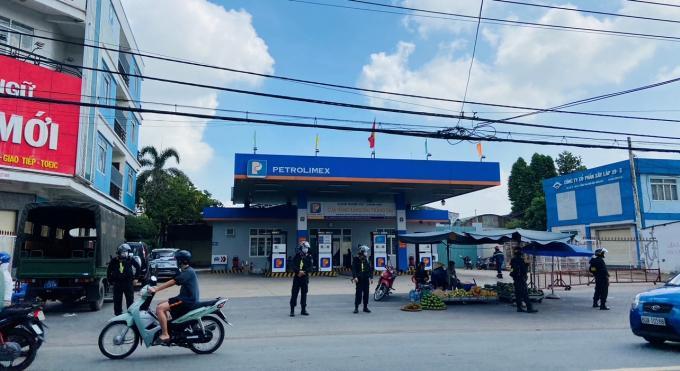
có một vài phương tiện giao thông đang di chuyển ở trên con đường phía trước trạm xăng